Sprint car racing

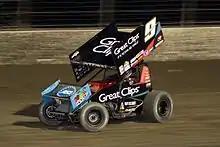
Daryn Pittman's 2013 World of Outlaws winged sprint car

Many IndyCar Series and NASCAR drivers used sprint car racing as an intermediate stepping stone on their way to more high-profile divisions, including Indianapolis 500 winners A. J. Foyt, Mario Andretti, Johnny Rutherford, Parnelli Jones, Johnnie Parsons, Al Unser Sr., and Al Unser Jr., as well as NASCAR Cup Series champions Jeff Gordon, Tony Stewart and Kyle Larson.